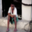
Label: boy